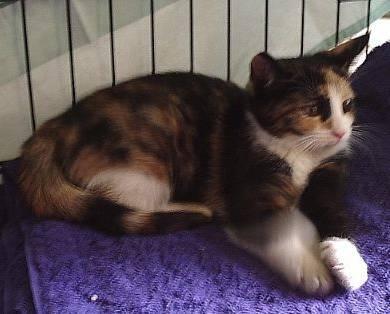
cat